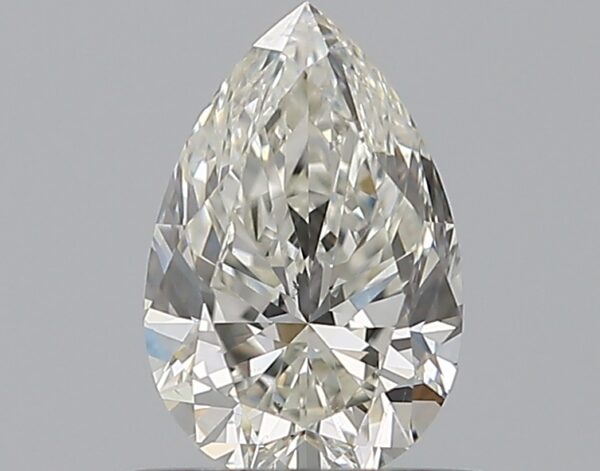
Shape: pear
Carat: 0.59
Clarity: VS2
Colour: I
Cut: VG
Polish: EX
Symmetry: VG
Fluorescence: F
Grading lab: GIA
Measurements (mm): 6.91 x 4.54 x 2.98